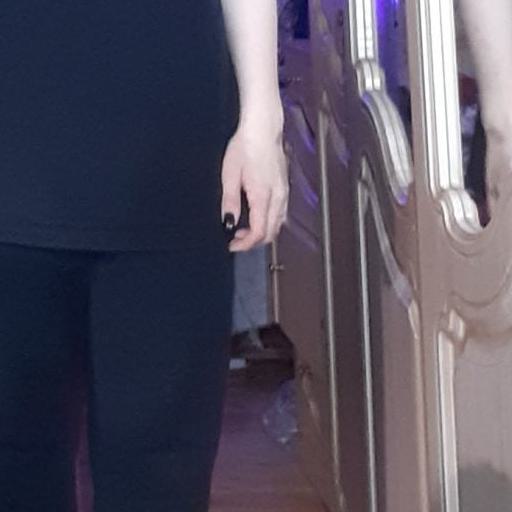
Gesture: no_gesture